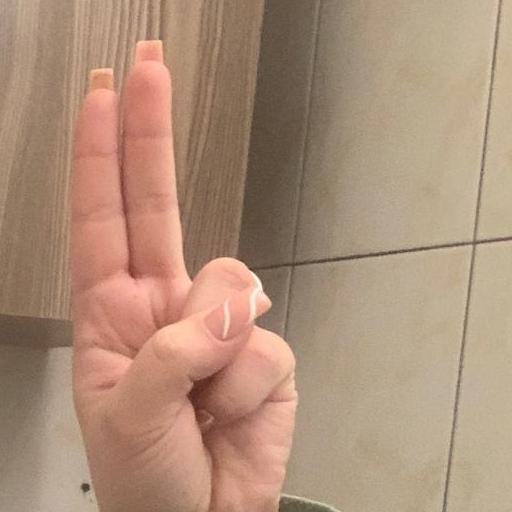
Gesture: two_up